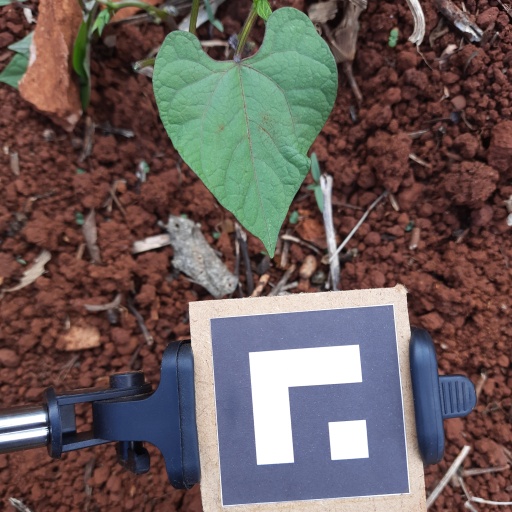
Observations: wavy surface, no eating holes, under shade